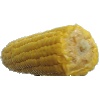
Label: Corn 1